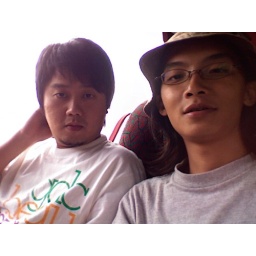
seong &amp;amp; me in a bus to sg. ~taken from my laptop webcam